World War I in popular culture

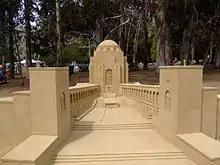
Contemporary sand sculpture rendition of the iconic Australian War Memorial in Canberra, Australia.

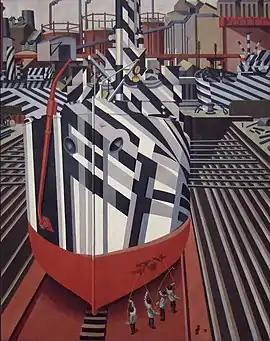
"Painting of Dazzle-ships in Drydock at Liverpool", Edward Wadsworth, 1919

The First World War, which was fought between 1914 and 1918, had an immediate impact on popular culture. In the over a hundred years since the war ended, the war has resulted in many artistic and cultural works from all sides and nations that participated in the war. This included artworks, books, poems, films, television, music, and more recently, video games. Many of these pieces were created by soldiers who took part in the war.